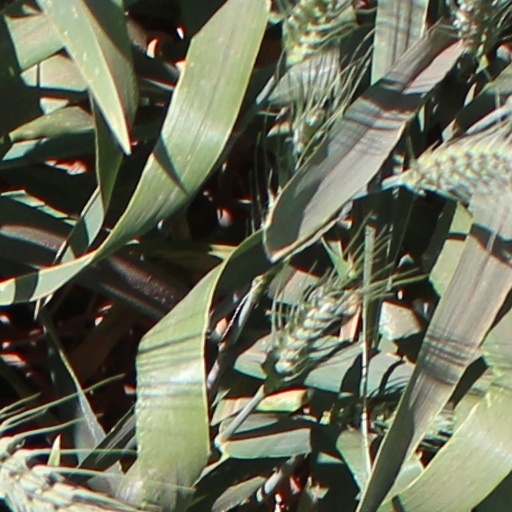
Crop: wheat